Archie Moore

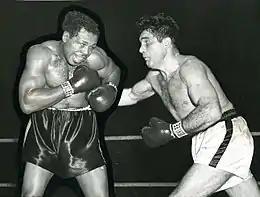
Archie Moore vs. Joey Maxim in December 1952

The captain of the camp permitted him to organize a boxing team, which competed in Golden Gloves tournaments in southern Missouri and Illinois. Many of his fights occurred in a racially charged atmosphere; he later described one of them, against a white boxer named Bill Richardson in Poplar Bluff:I knocked him down with a volley of head punches about one minute into round one. His brother ... was the referee. He was furious at me and told me to keep my punches up. Since I had been hitting Bill in the head I would have missed him altogether if I threw my punches any higher. But the referee said I had fouled him. ... I got steamed at this and offered to fight [the referee], too. I resolved not to hit Bill any place but his head. ... In the second round I dropped him with a left hook that spun his head like a top. ... I heard a man at ringside say, "For two cents I'd shoot that nigger."